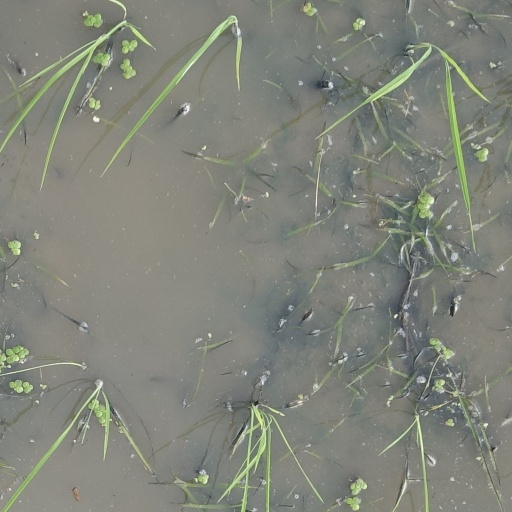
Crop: rice